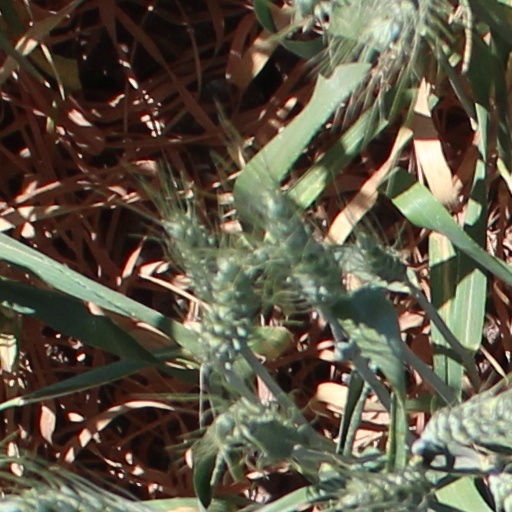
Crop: wheat